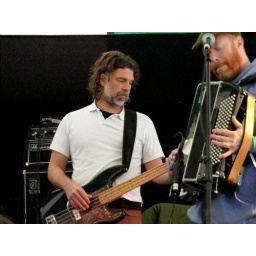
3-20-10 dog & duck 5 by chris saunders